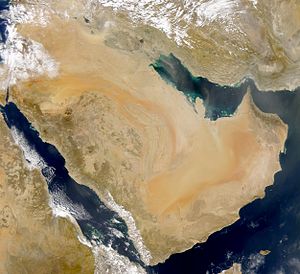
Arabiske Halvø
Den Arabiske Halvø set fra rummet.
Den Arabiske Halvø eller Arabien er en halvø i Sydvestasien beliggende hvor Asien støder op til Afrika. Den Arabiske Halvø ligger mellem det Røde Hav mod vest, Adenbugten og det Arabiske Hav mod syd, og Omanbugten og den Persiske Bugt mod øst.